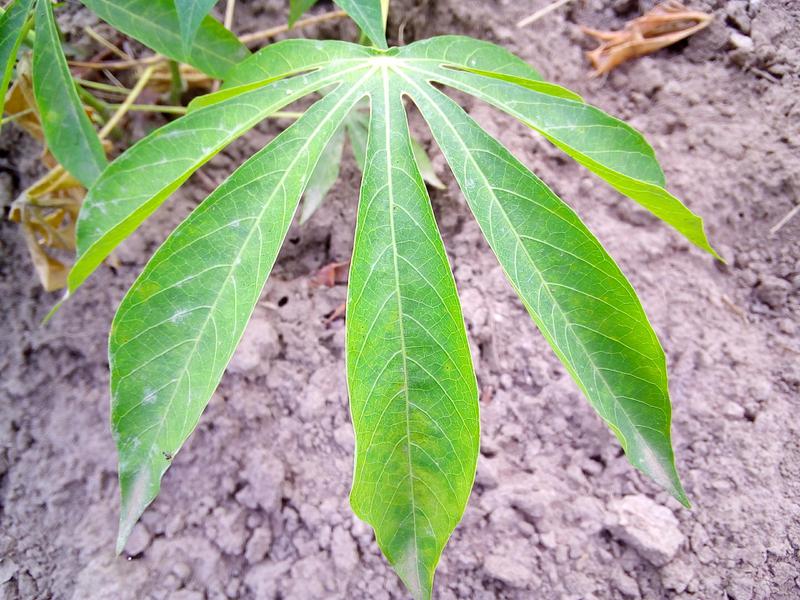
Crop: cassava
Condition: healthy